Houston Center

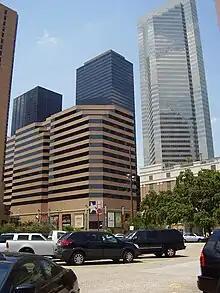
The Houston Center complex

Houston Center is a retail and office complex in Downtown Houston, Texas, United States. It is owned by Australian Super, and managed by Stream Realty Partners.